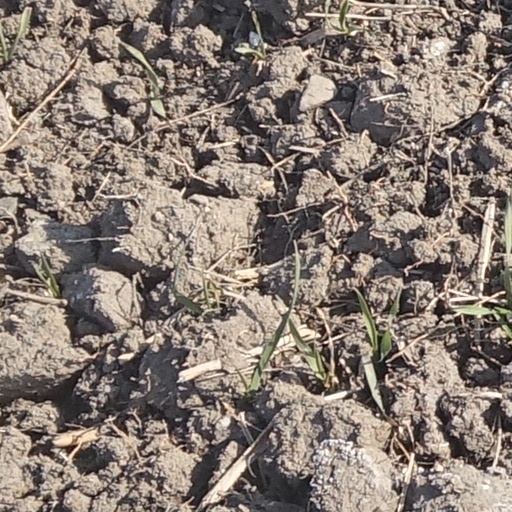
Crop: wheat